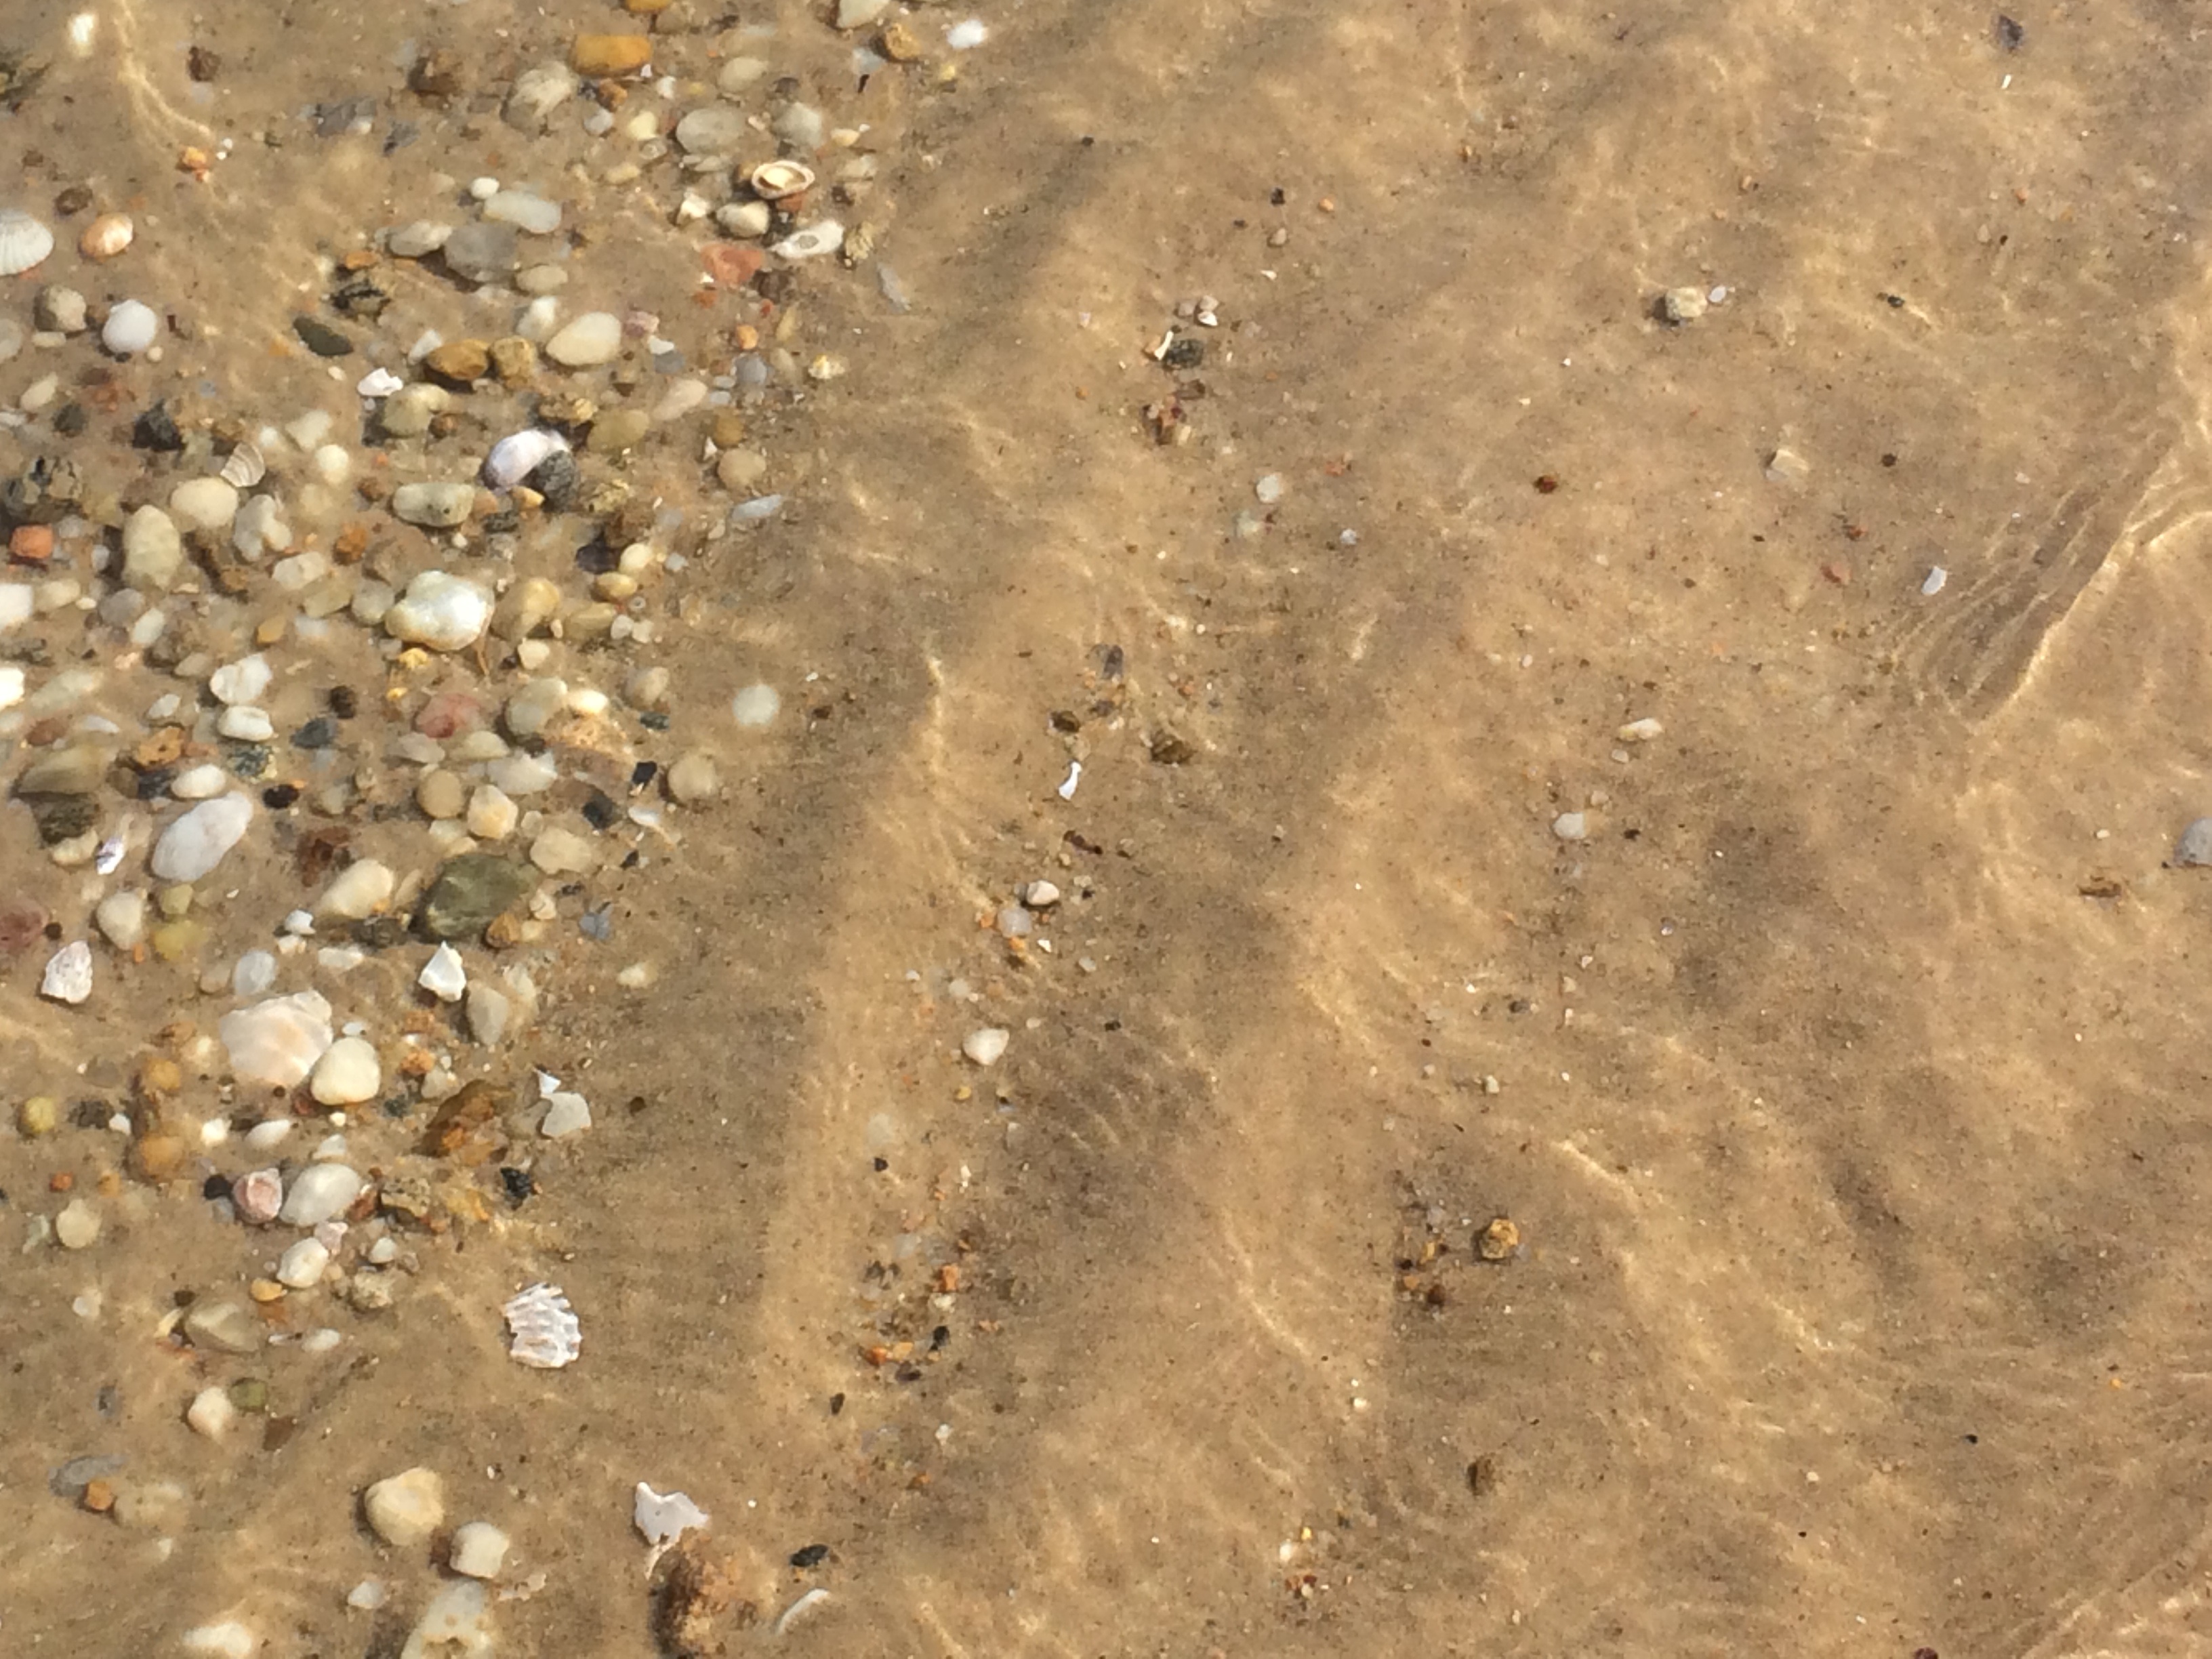
sand, rock, texture, soil, material, geology